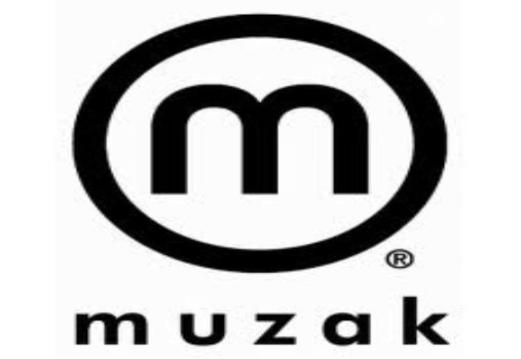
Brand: muzak-2
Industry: Clothes